Palestine Railways

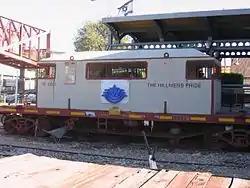
British concrete bunker mounted on flat wagon, 1936, now preserved at the Israel Railway Museum

In 1936–39 Palestinian Arabs opposed to Jewish mass immigration revolted against British rule. Railways were a particular target for sabotage. The British built blockhouses to protect bridges and regular military patrols of railway lines. Patrols were initially on foot, then in armoured freight vans propelled by locomotives with armoured cabs, and finally with dozens of rail-mounted armoured cars built at Qishon works. After one was blown up by a mine, killing a soldier, the front of each armoured car was fitted with a long bar propelling a pony truck intended to detonate any mine safely without injuring any of the armoured car's occupants. British soldiers made Arab hostages ride on the pony truck so that any mine would be likely to kill them.